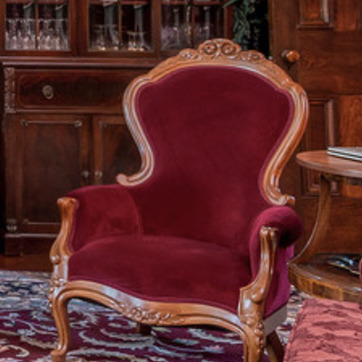
Material: fabric